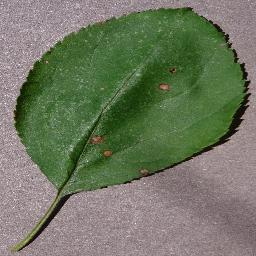
Label: Apple___Black_rot